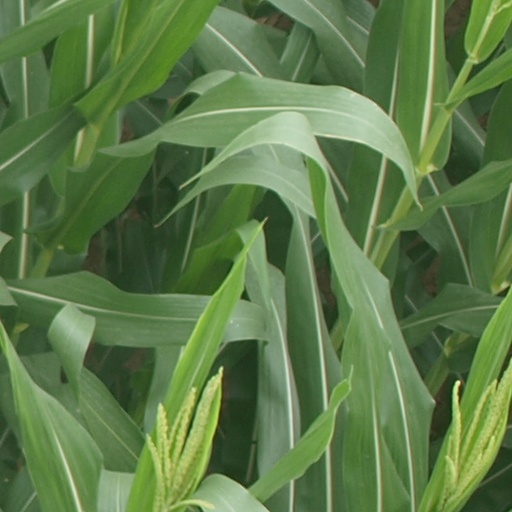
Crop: maize; corn